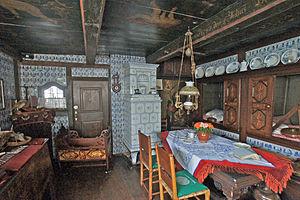
Hambourg (Curslack), Allemagne: Salle de séjour du Rieckhuus